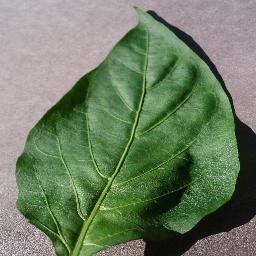
Label: Pepper,_bell___healthy